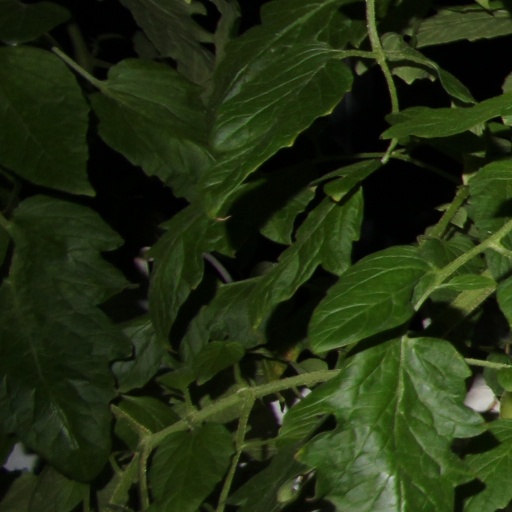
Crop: tomato